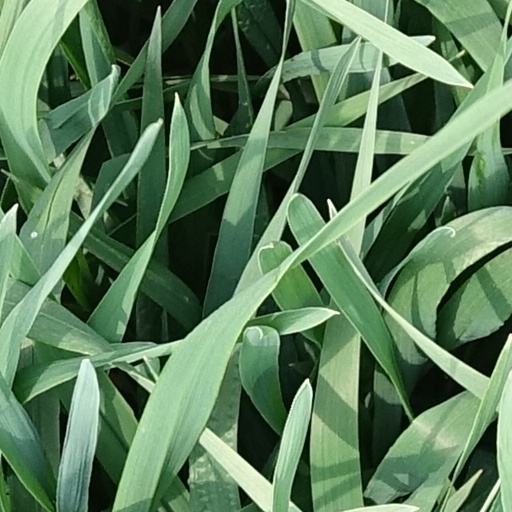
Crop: wheat